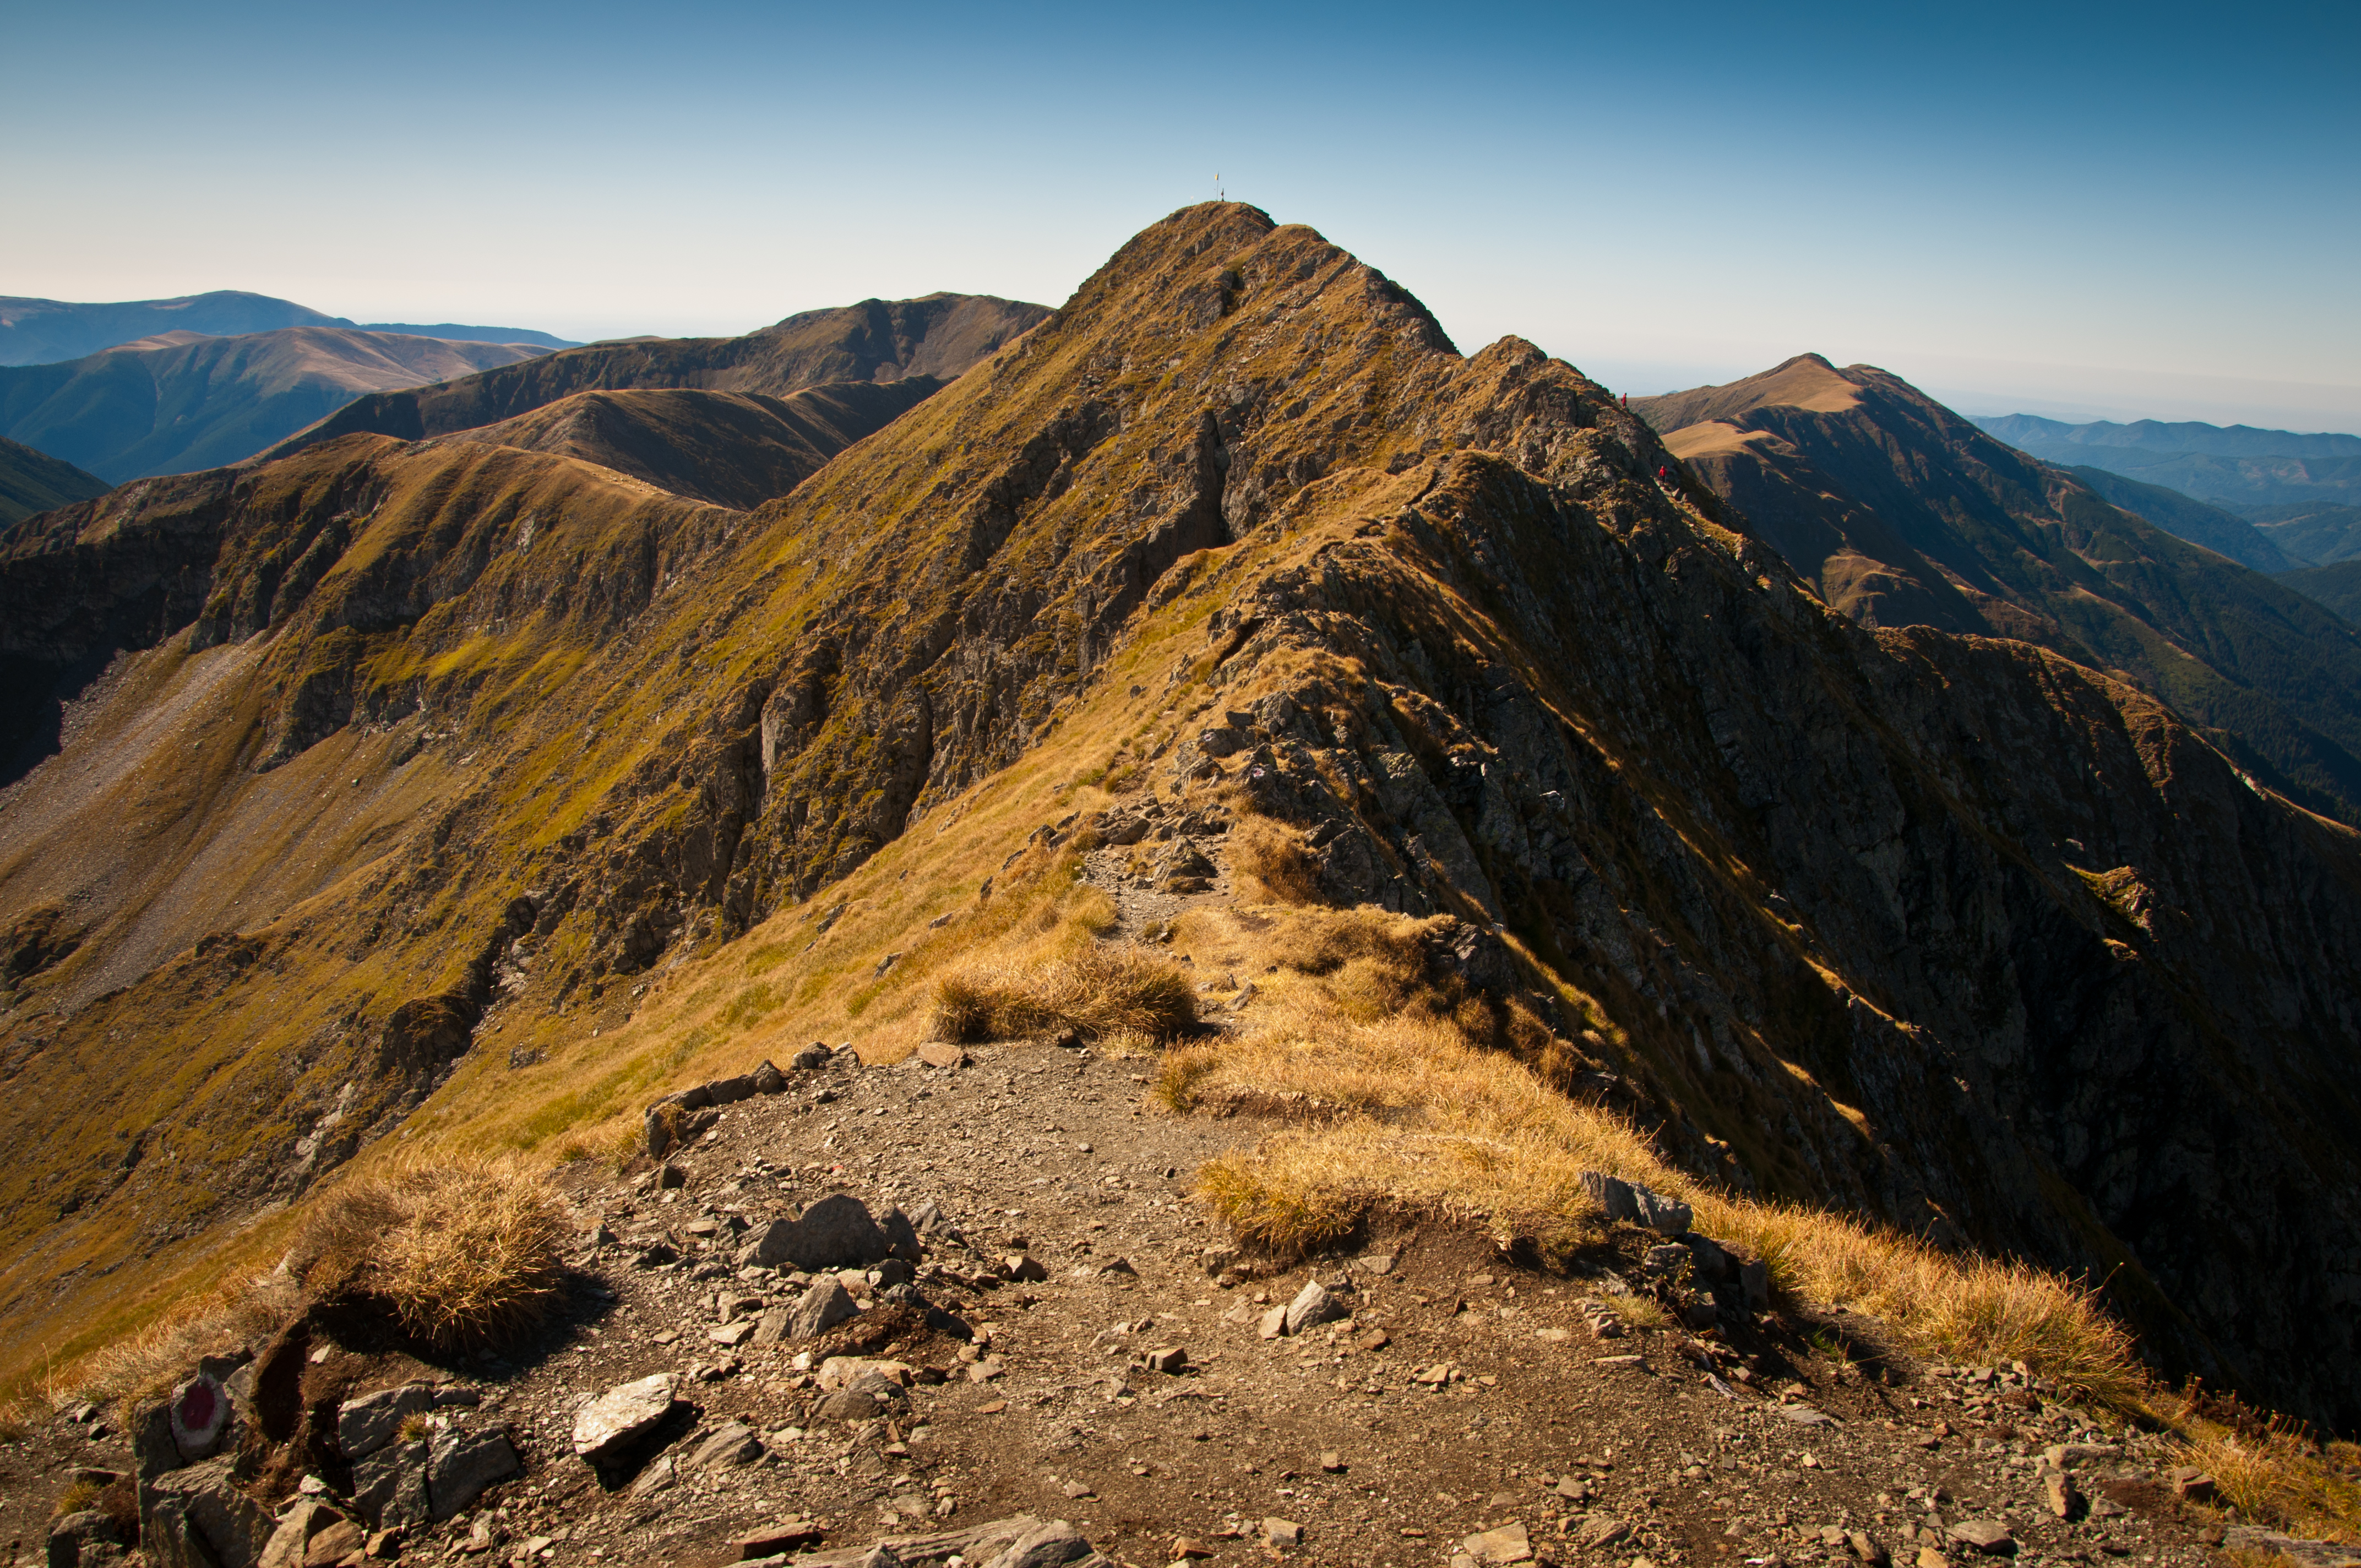
landscape, nature, outdoor, horizon, wilderness, walking, mountain, hiking, hill, adventure, peak, mountain range, ridge, summit, publicdomain, gradient, geology, alps, backpacking, plateau, fell, landform, mountain pass, geographical feature, mountainous landforms